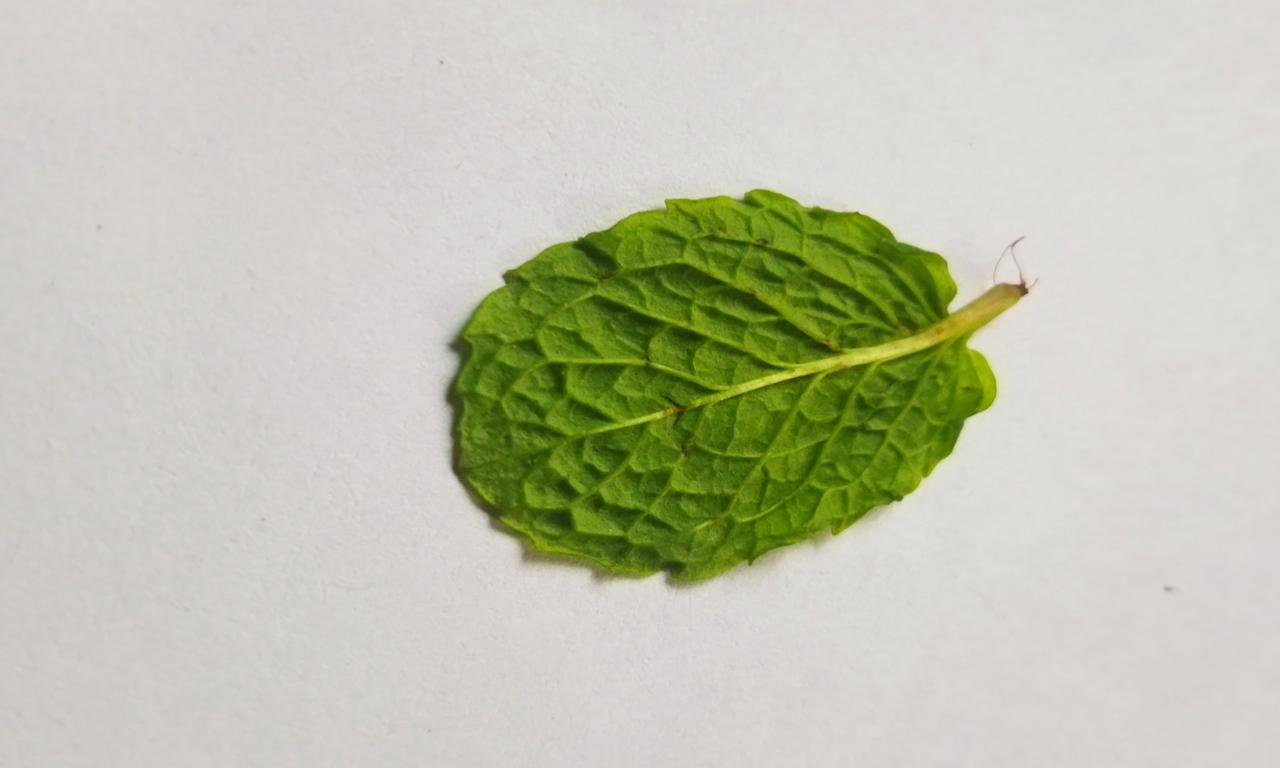
Label: Fresh